Phyllis Kirk

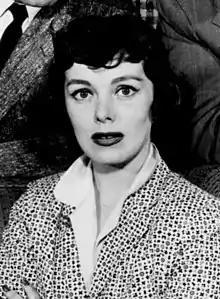
Kirk in 1955

Phyllis Kirk (born Phyllis Kirkgaard or Kirkegaard; September 18, 1927 October 19, 2006) was an American actress.